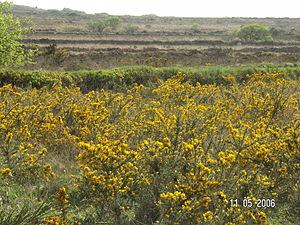
Végétation de lande typique des environs du Yeun Elez et des Monts d'Arrée
Le Yeun Elez est une large dépression située au cœur des Monts d'Arrée, en Bretagne.